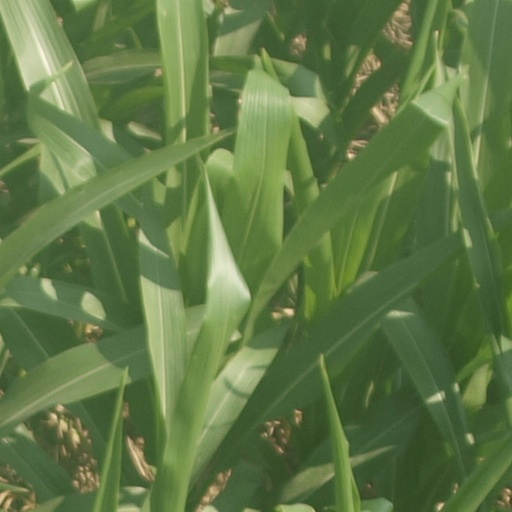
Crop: maize; corn